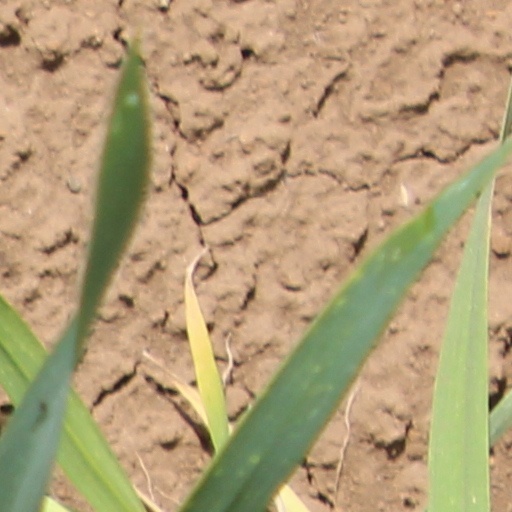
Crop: wheat